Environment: lab
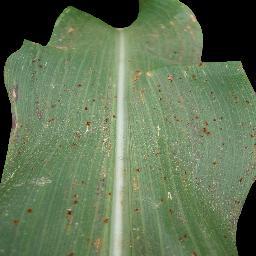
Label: common_rust